Hands of the Cause

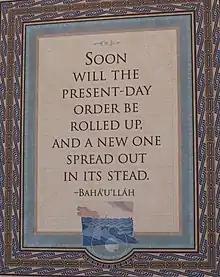
Extract from Bahai texts

The Custodians called for the election of the Universal House of Justice at the close of the Ten Year Crusade in 1963 and excluded themselves from being electable to that institution.